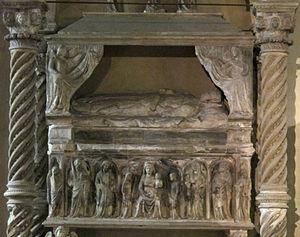
Marie de Calabre, dite parfois aussi Marie de Naples, Marie d'Anjou ou Marie de Duras est une princesse de Naples. Elle fut l'épouse de Charles, duc de Durazzo. Elle est la fille de Charles de Calabre et de Marie de Valois et la sœur de la reine Jeanne Iʳᵉ de Naples.